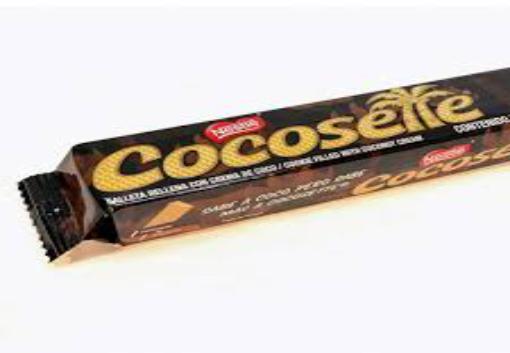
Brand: Cocosette
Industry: Food